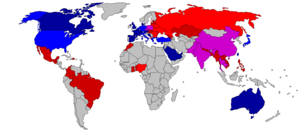
Menneskehandel / Omfang
Menneskehandel. Flest rapporterede tilfælde af oprindelses- og destinationslande. Oprindelse: lys rød; meget høj, mørk rød; høj. Destination: lys blå; meget høj, mørk blå; høj. Lilla: både oprindelses og destinationsland.
Menneskehandel er slavelignende handel, køb og salg af mennesker mod deres vilje – eller mod deres forældres vilje, når der er tale om babyer og små børn. De handlede mennesker bruges til tvangsprostitution eller tvangsægteskab, tvangsarbejde eller tiggeri, salg af børn til international adoption, tvangsfjernelse og donation af indre organer til transplantation, sport, rekruttering til børnesoldater, til religiøse sekter, etc.. Menneskehandel skal ikke forveksles med menneskesmugling, der som udgangspunkt bliver udført af de smuglede personers egen fri vilje og som når de har nået destination vil være frie.